Hertford East railway station

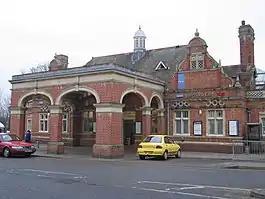
The main entrance to the station

Hertford East railway station is the northern terminus of the Hertford East branch line off the West Anglia Main Line in the east of England, and is located in the town of Hertford in Hertfordshire. It is down the line from London Liverpool Street and is one of two stations in the town, the other being on the Hertford Loop Line. Its three-letter station code is HFE.